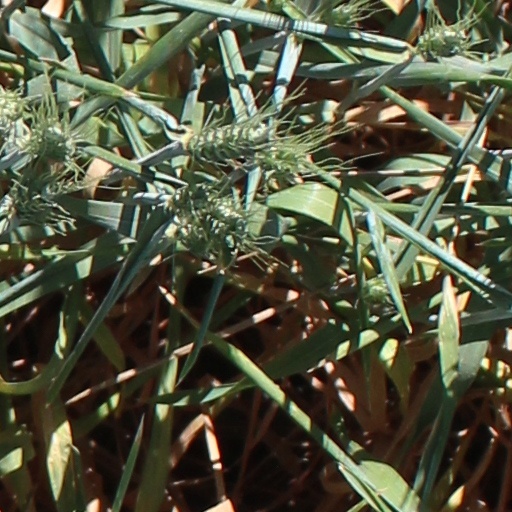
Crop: wheat